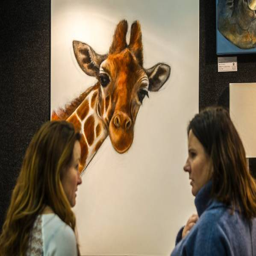
this giraffe seemed keen to eavesdrop on a couple of patrons .